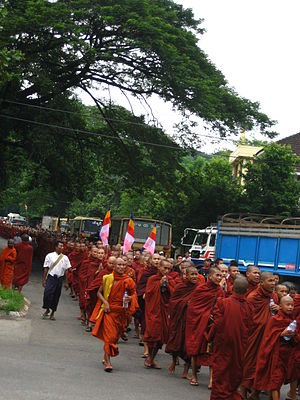
Opstanden i Burma 2007 / Protester
Demonstationstog i Yangôn, 24. september 2007.
Opstanden i Burma 2007 var en civil opstand vendt mod militærstyret i Burma/Myanmar, som begyndte 15. august 2007. Protestaktionerne var oprindeligt et resultat af, at landets regering havde valgt at hæve priserne på benzin med op til 100 %; prisstigningerne blev iværksat næsten uden varsel og ramte befolkningen som et chok. Efterhånden gled protesterne over i et krav om demokrati.